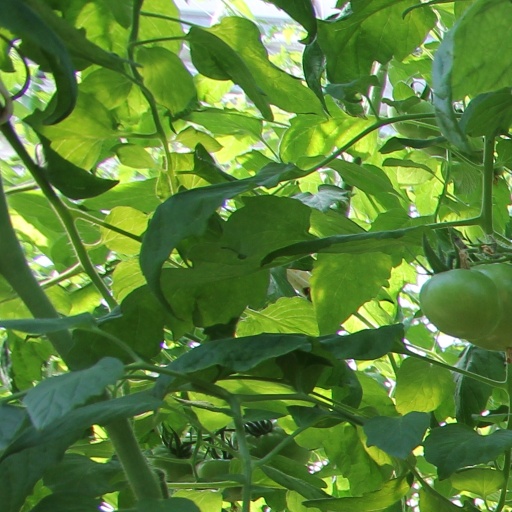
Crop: tomato